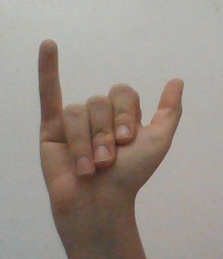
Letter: ya